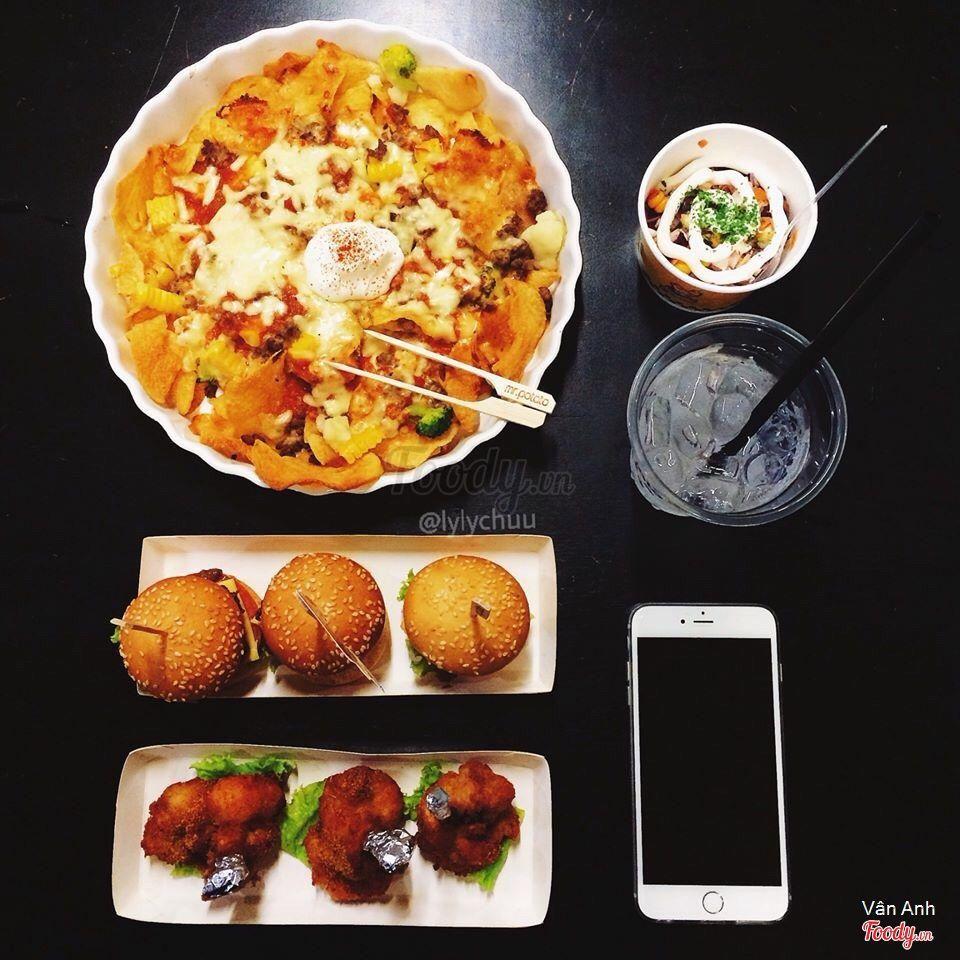
có những món ăn cùng một chiếc điện thoại ở trên bàn